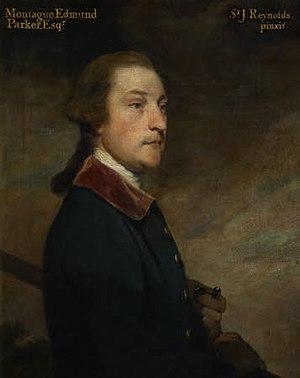
Montagu Edmund Parker de Whiteway House, près de Chudleigh, et de Blagdon dans la paroisse de Paignton, tous deux situés dans le Devon, fut shérif de Devon en 1789.